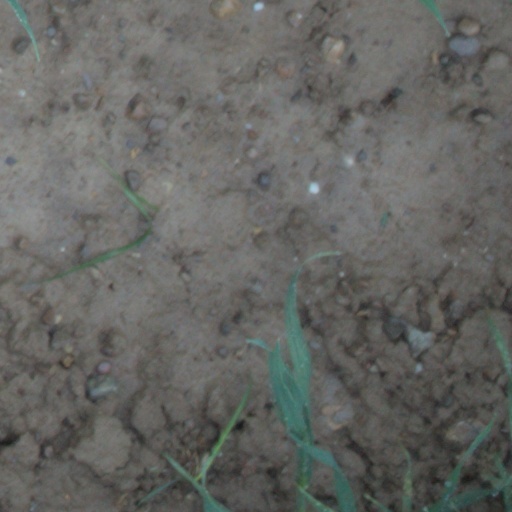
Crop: wheat